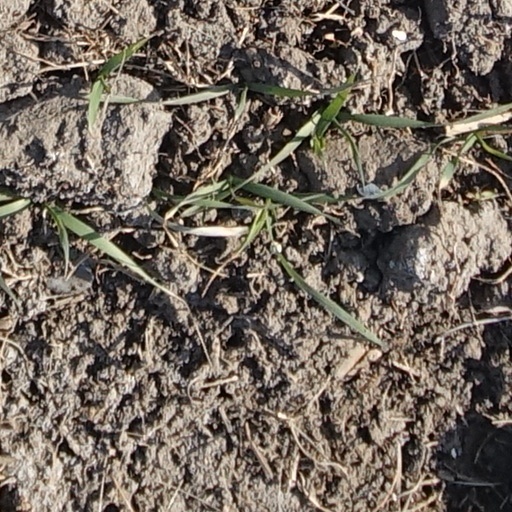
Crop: wheat